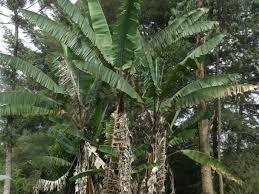
Ni kundi la migomba, ni kubwa, lenye majani marefu na mapana ya kijani bichi. Migomba hii inaonekana ikiwa katika shamba au msitu, huku miti mingine ikiwa nyuma yake.